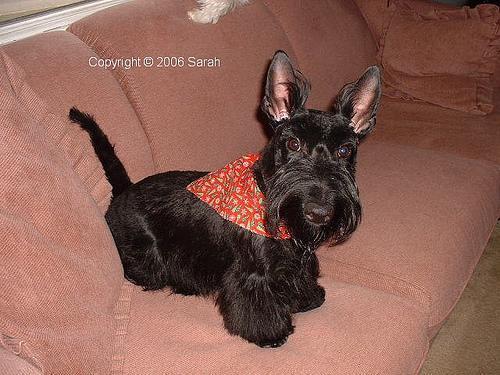
scottish terrier